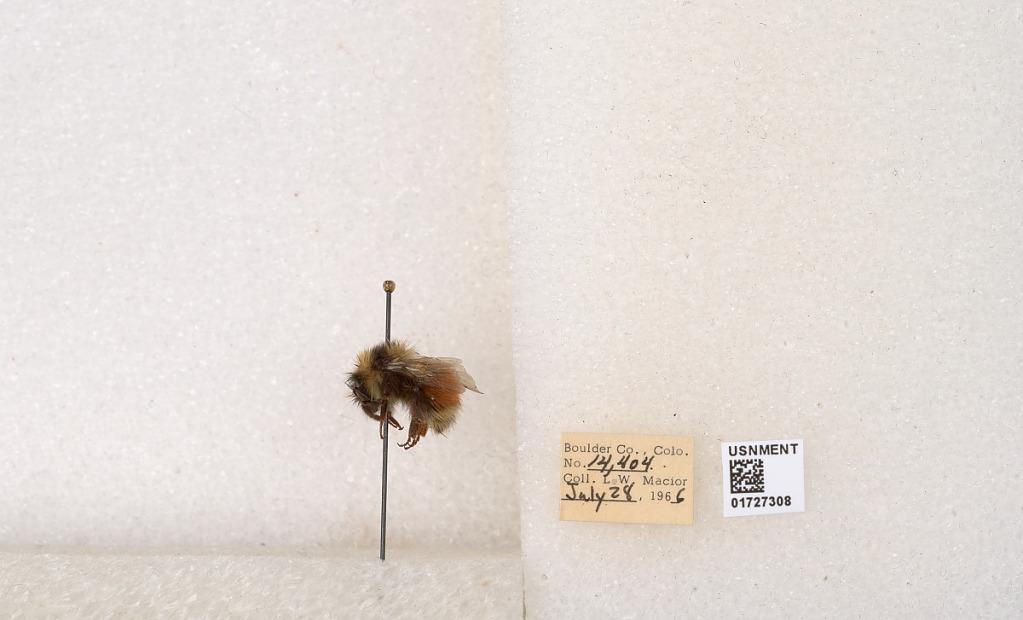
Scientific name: Bombus (Pyrobombus) sylvicola Kirby
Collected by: L. Macior
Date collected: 1966-7-28
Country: United States
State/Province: Colorado
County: Boulder
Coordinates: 40.0163, -105.294